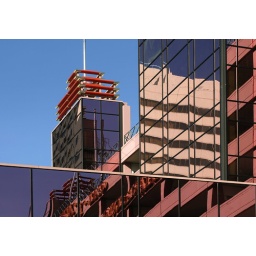
Reflections of building and parking stucture in another building's colored glass in Reno, NV.